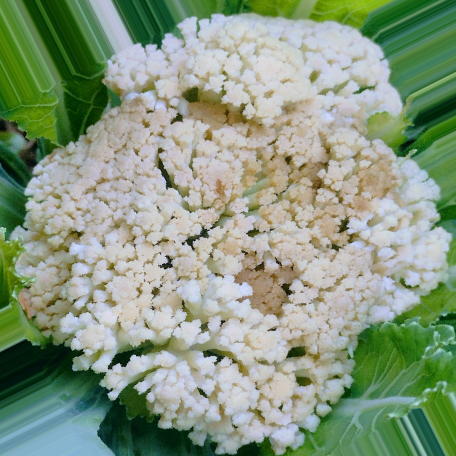
Label: Bacterial spot rot